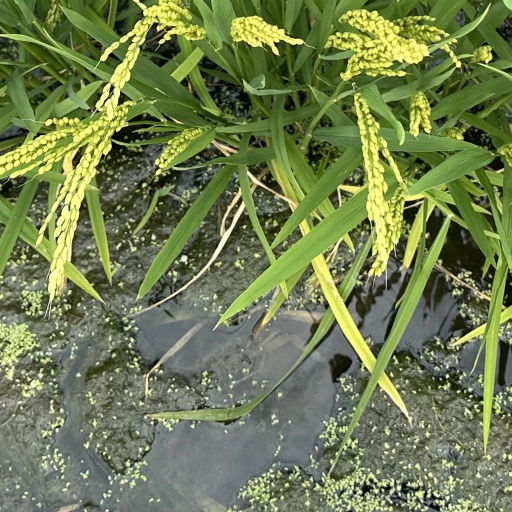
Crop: rice